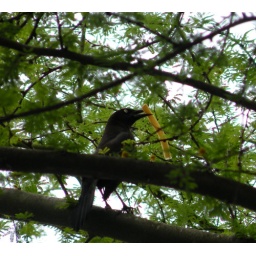
This bird flew all around the outdoor dining tables waiting for a visitor to drop their french fry.